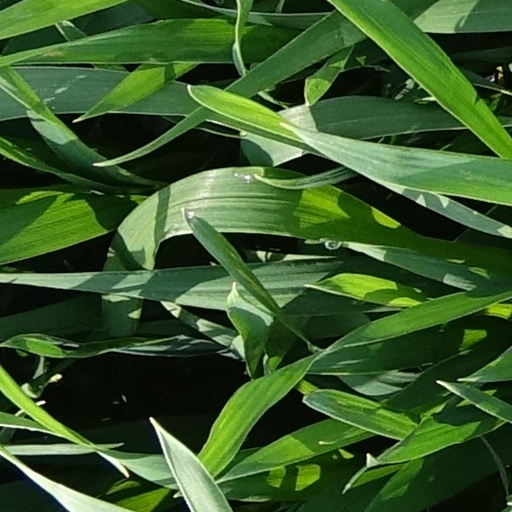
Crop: wheat